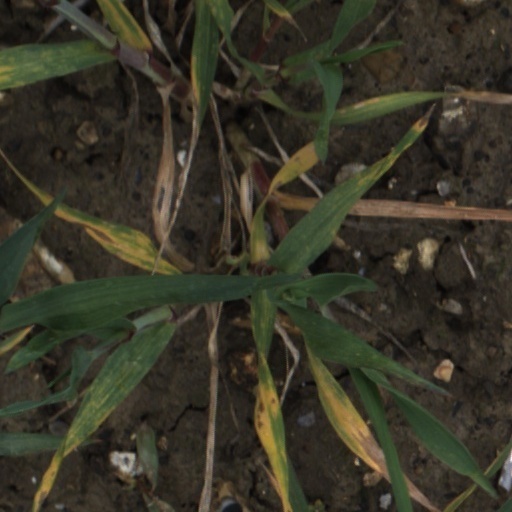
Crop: wheat